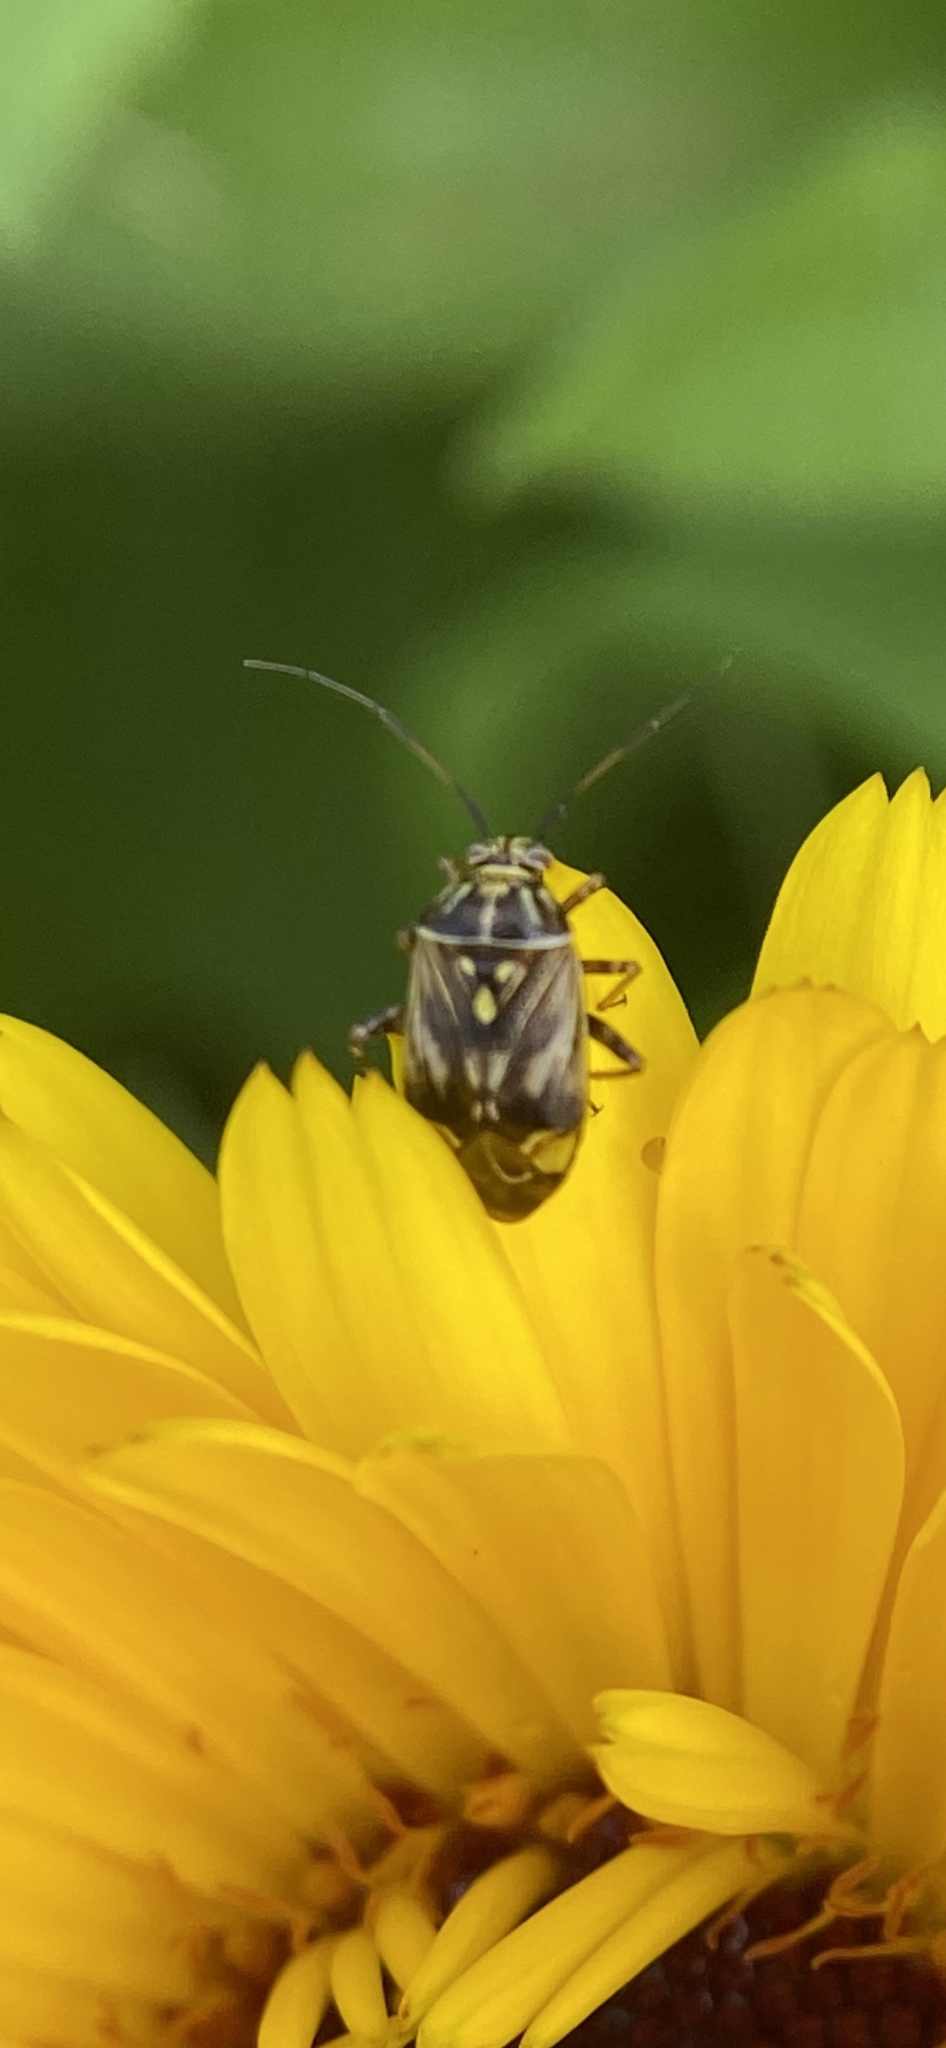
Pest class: lygus_bug